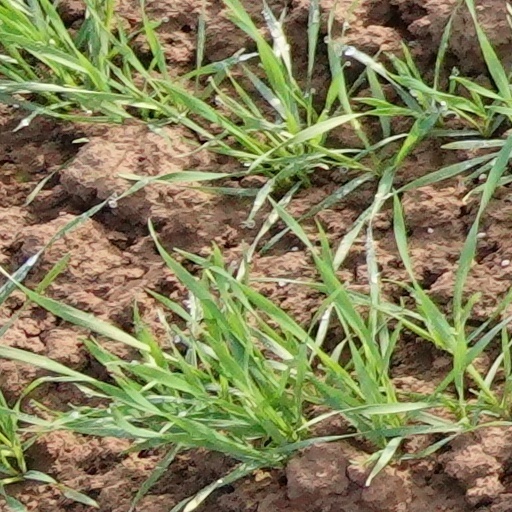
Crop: wheat